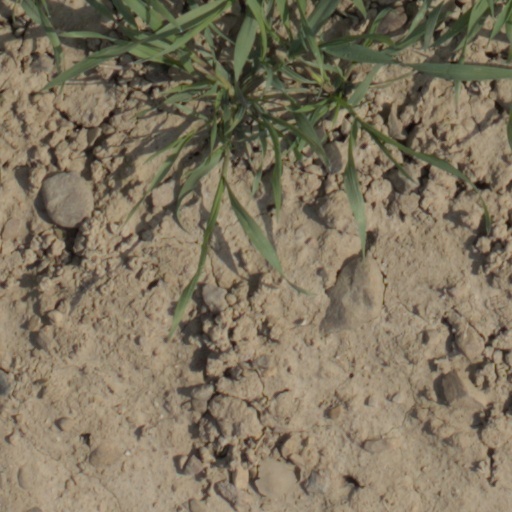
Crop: wheat